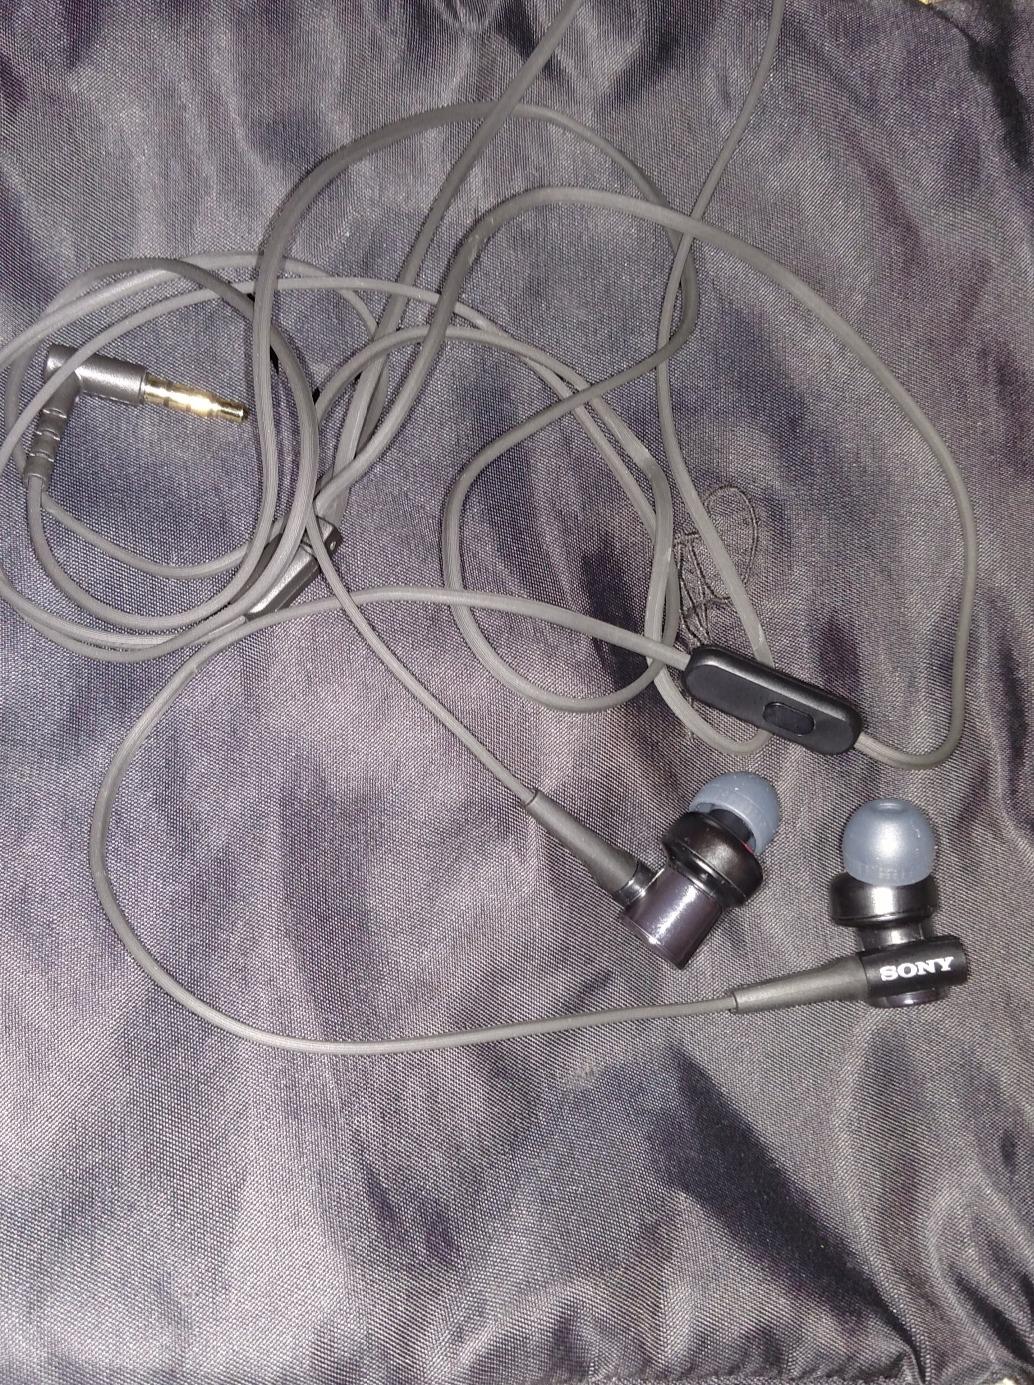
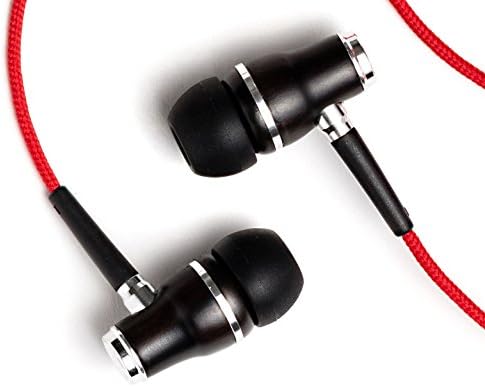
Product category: headphones
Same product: no